List of active separatist movements in Europe

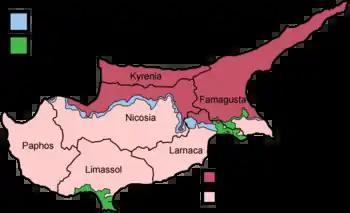
The northern areas of the island of Cyprus administered by Turkish Cypriots

Territory of the short-lived Talysh-Mughan Autonomous Republic